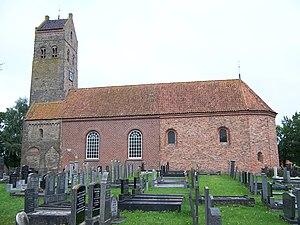
Doezum est un village de la commune néerlandaise de Westerkwartier, situé dans la province de Groningue.